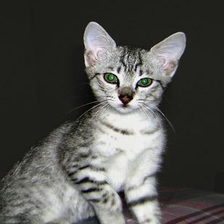
Species: cat
Breed: Egyptian Mau